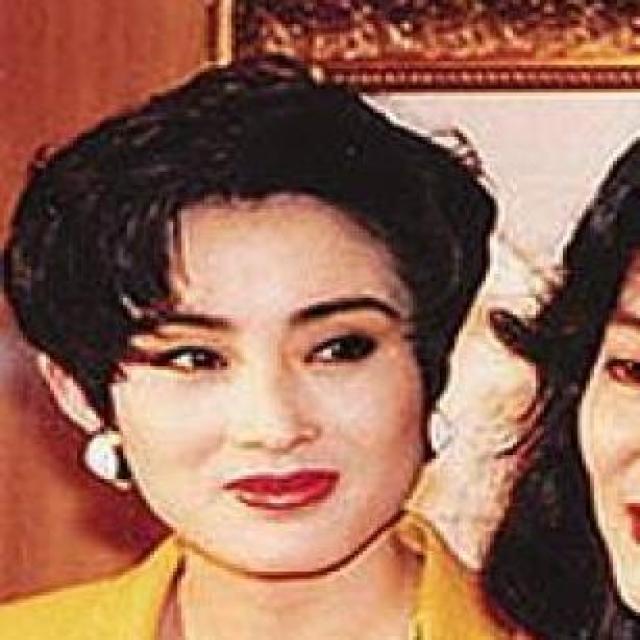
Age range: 21-44